Roberta F. Colman

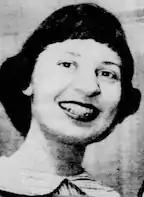
Roberta F. Colman, from a 1964 newspaper.

Roberta Fishman was from New York City, the daughter of William and Esther Fishman of Brooklyn. As a student at Forest Hills High School in 1955, she received a Westinghouse Science Talent Search Award, and met president Dwight D. Eisenhower. Colman earned her bachelor's degree at Radcliffe College in 1959, and completed doctoral studies at Harvard University in 1962, with Frank Westheimer as her advisor. She held post-doctoral fellowships at the National Institutes of Health and the Washington University School of Medicine.